Shayla

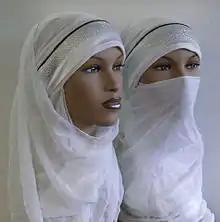
Two mannequins : one is wearing a shayla

It is traditionally worn by some women in Saudi Arabia and other Arab states of the Persian Gulf.